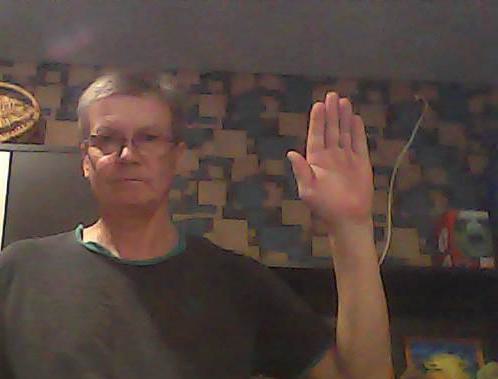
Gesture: stop